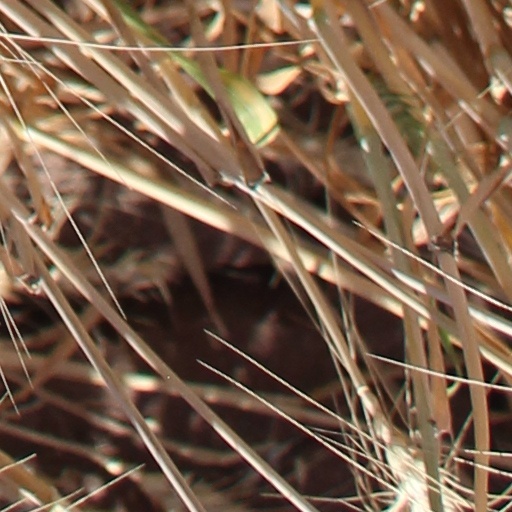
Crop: wheat